Myers Motors NmG

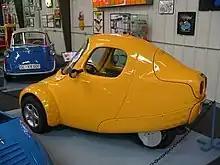
Corbin Sparrow 'Pizza Butt'.

The Myers Motors NmG (formerly the Corbin Sparrow) is a single-passenger, three-wheeled, battery electric vehicle designed specifically for commuting and city driving, produced from 1999 into the early 2010s. It was initially produced by Corbin Motors, and made to order after 2005 by Myers Motors. It is a personal electric vehicle (PEV).